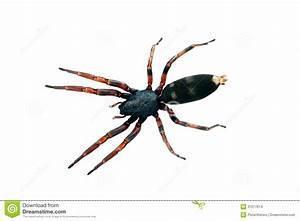
spider